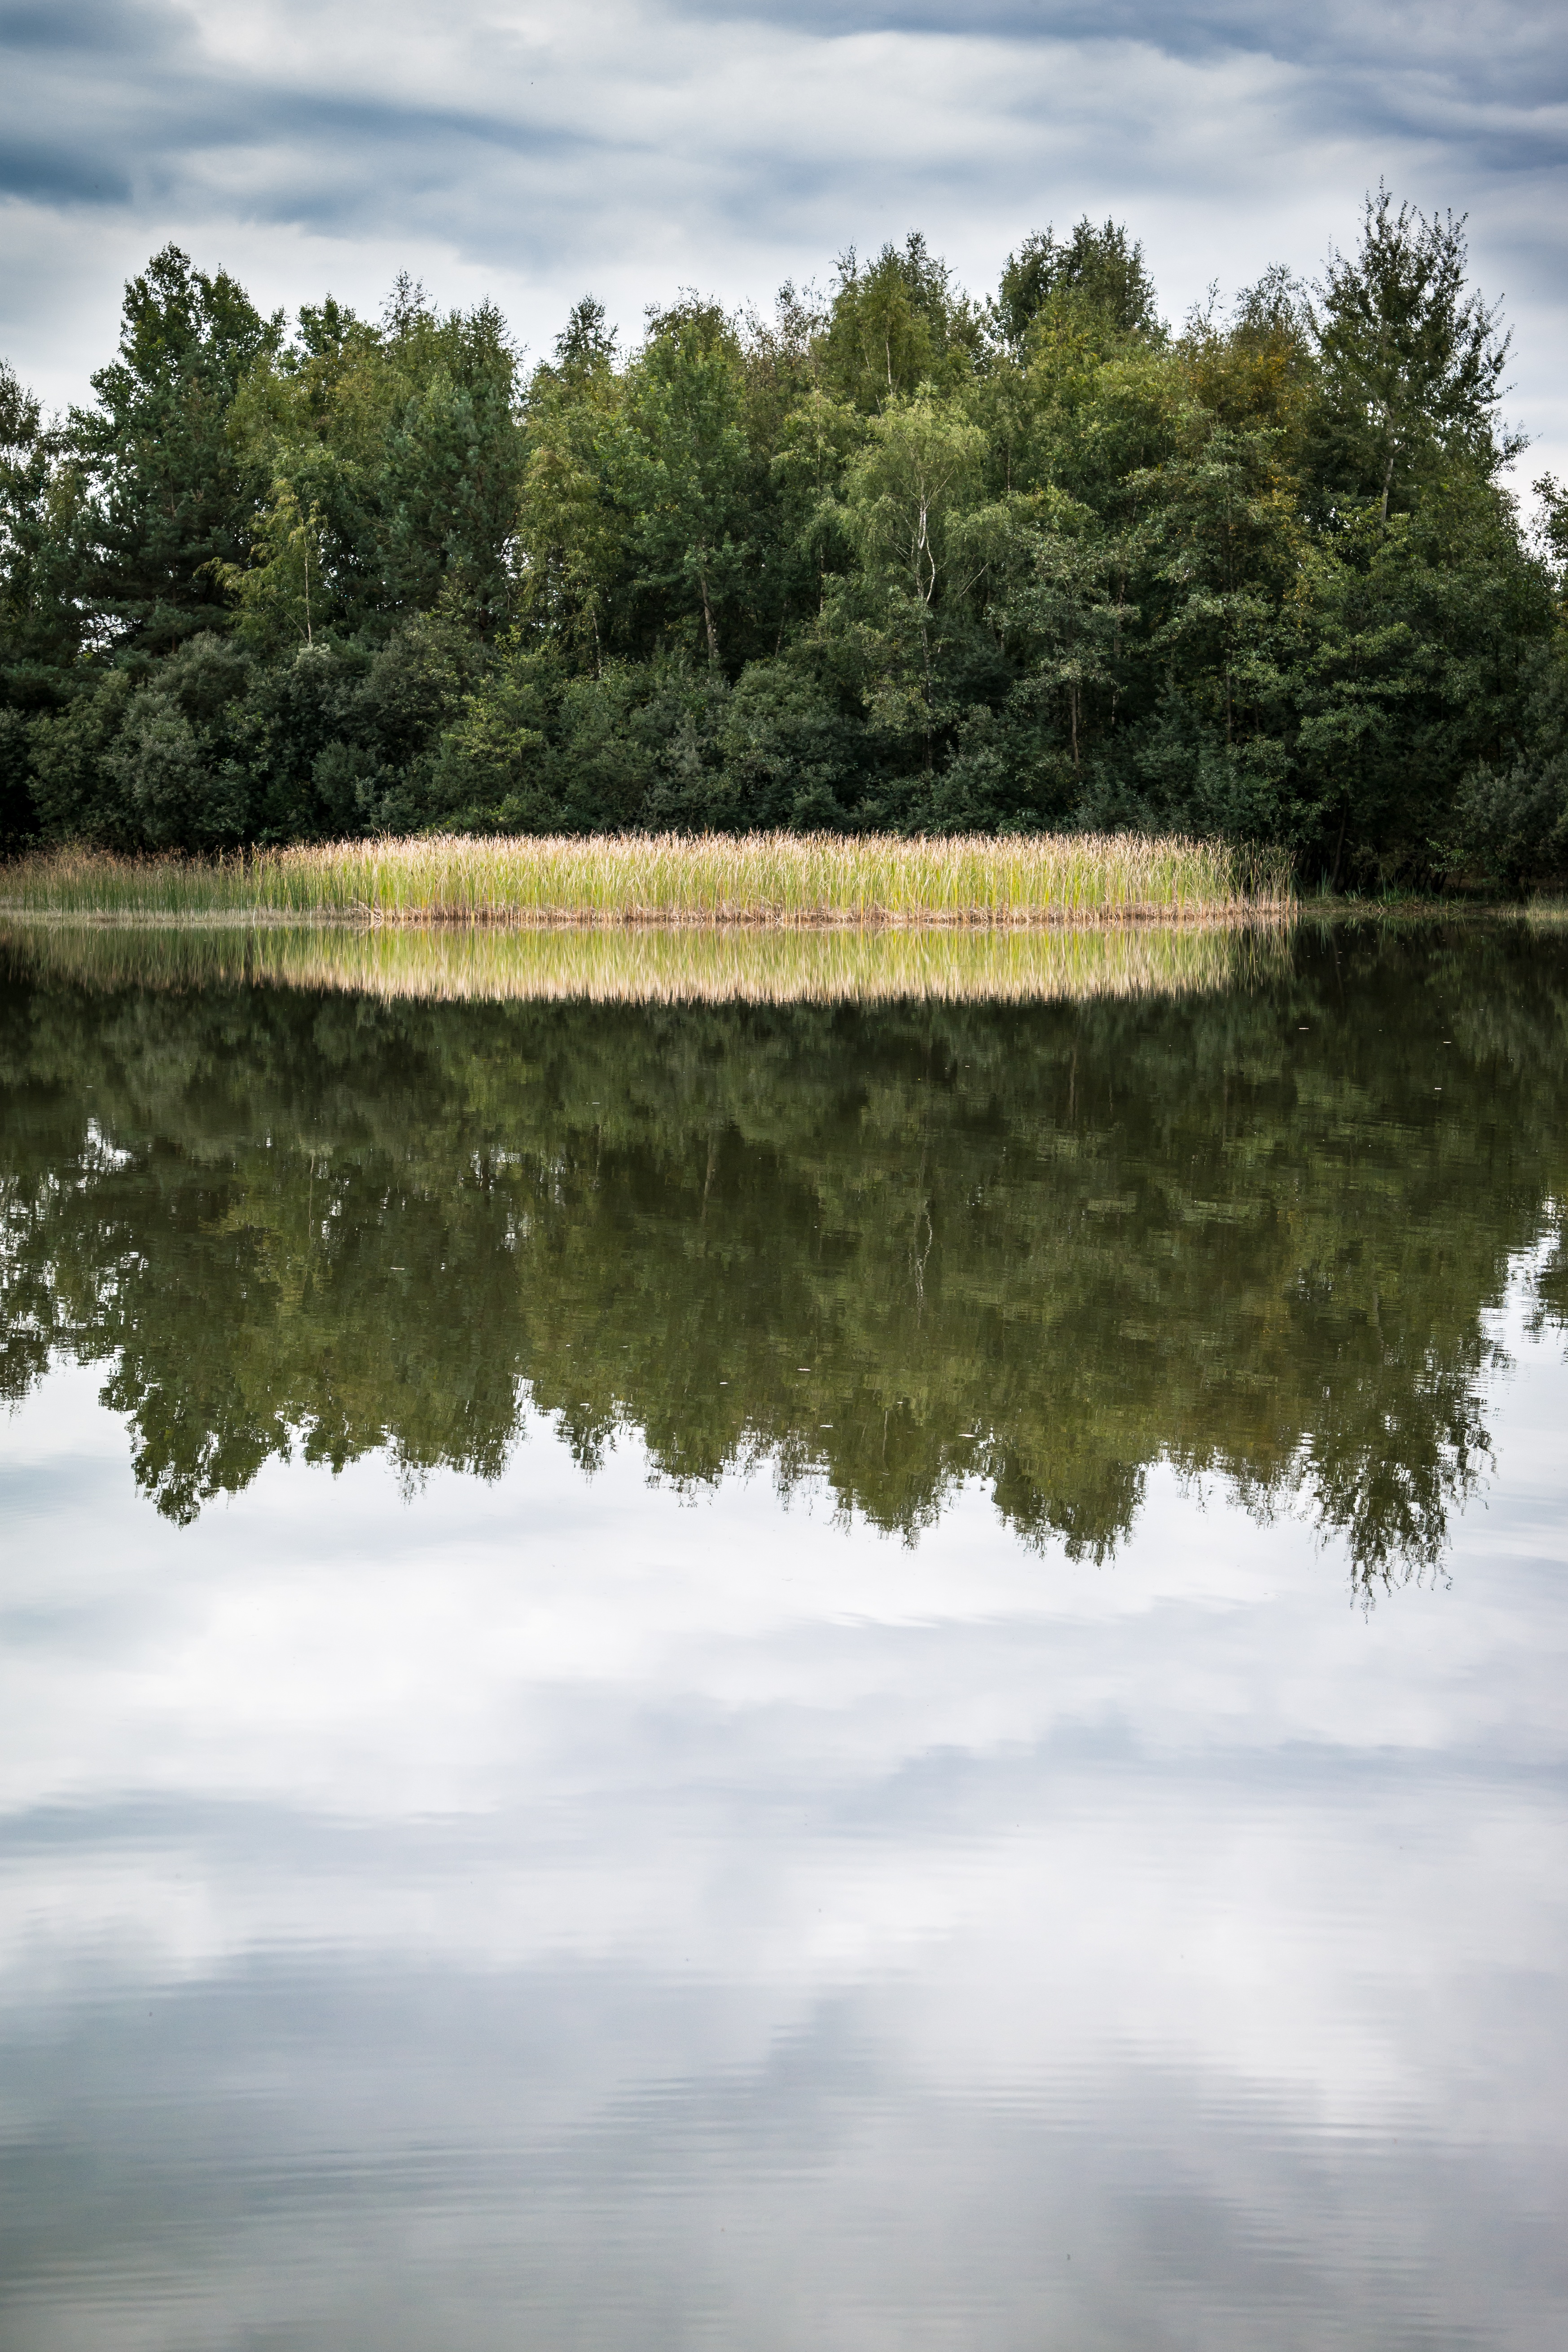
landscape, tree, water, nature, forest, grass, plant, leaf, flower, lake, river, reed, pond, green, reflection, botany, reservoir, mirroring, lake surface, atmospheric phenomenon, woody plant